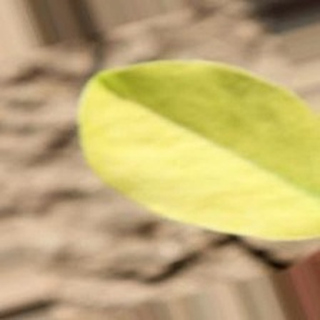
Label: groundnut_nutrition_deficiency